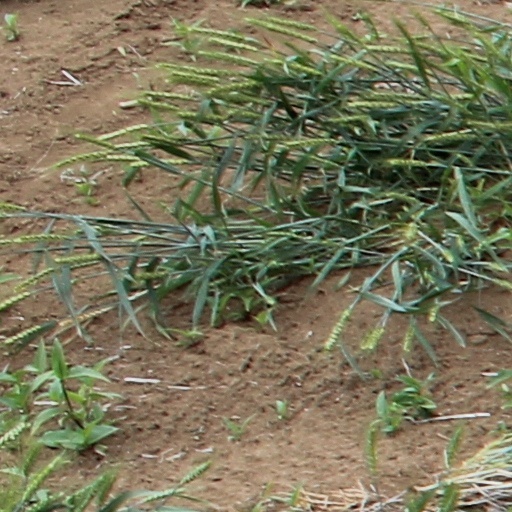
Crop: wheat